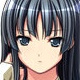
Portrait style: Anime Portrait